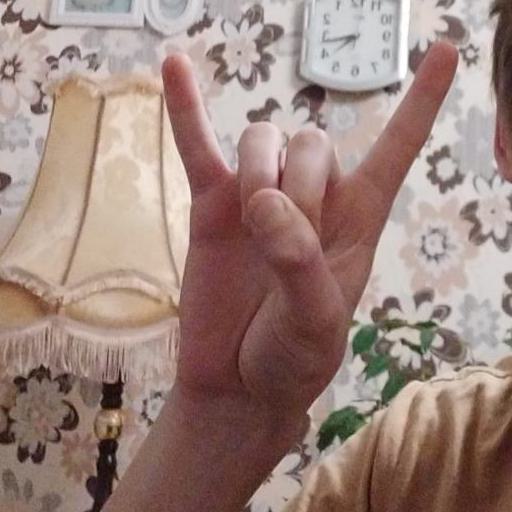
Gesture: rock